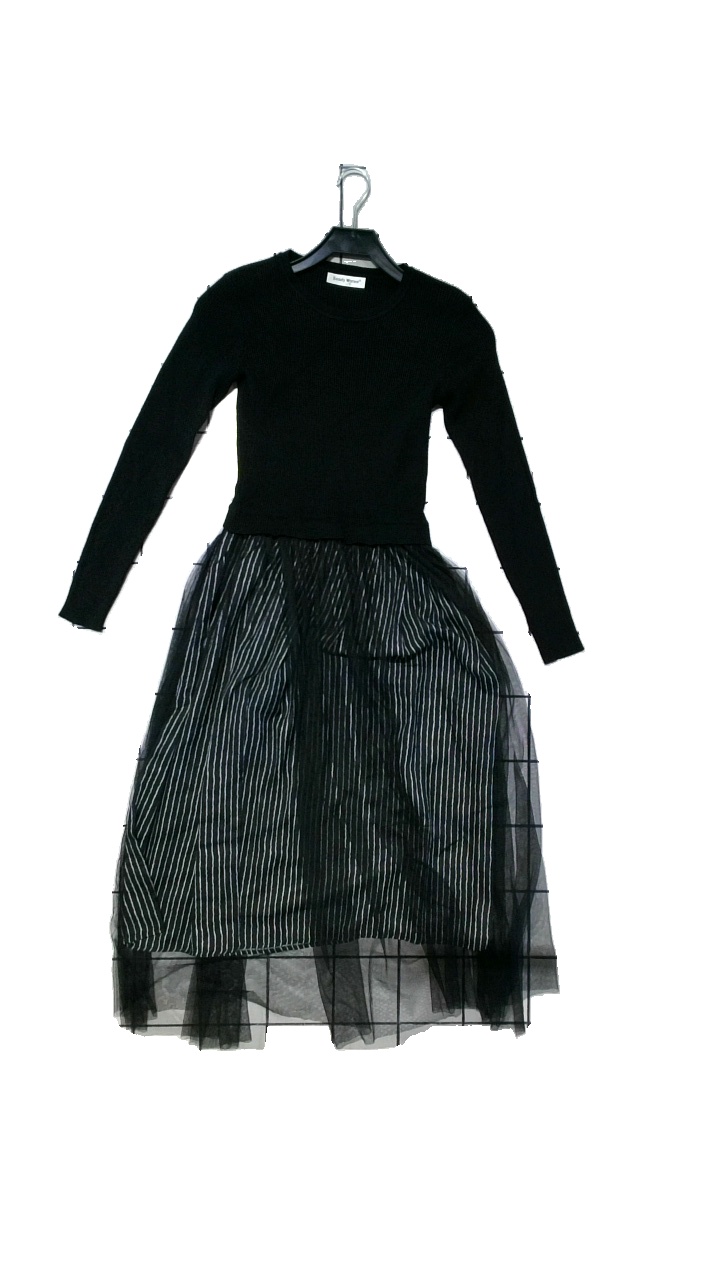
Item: Dress (Ladies)
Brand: Beauty Women
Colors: Black, White
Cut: Regular, C-collar
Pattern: Striped
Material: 51% Viscose, 39% Polyamide, 10% Elastane
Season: All
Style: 80s
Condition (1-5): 4
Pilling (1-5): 4
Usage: Reuse
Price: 150-250